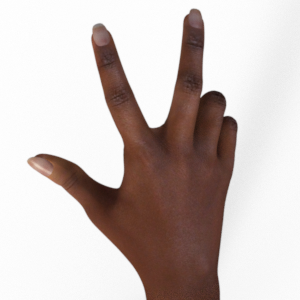
Label: scissors